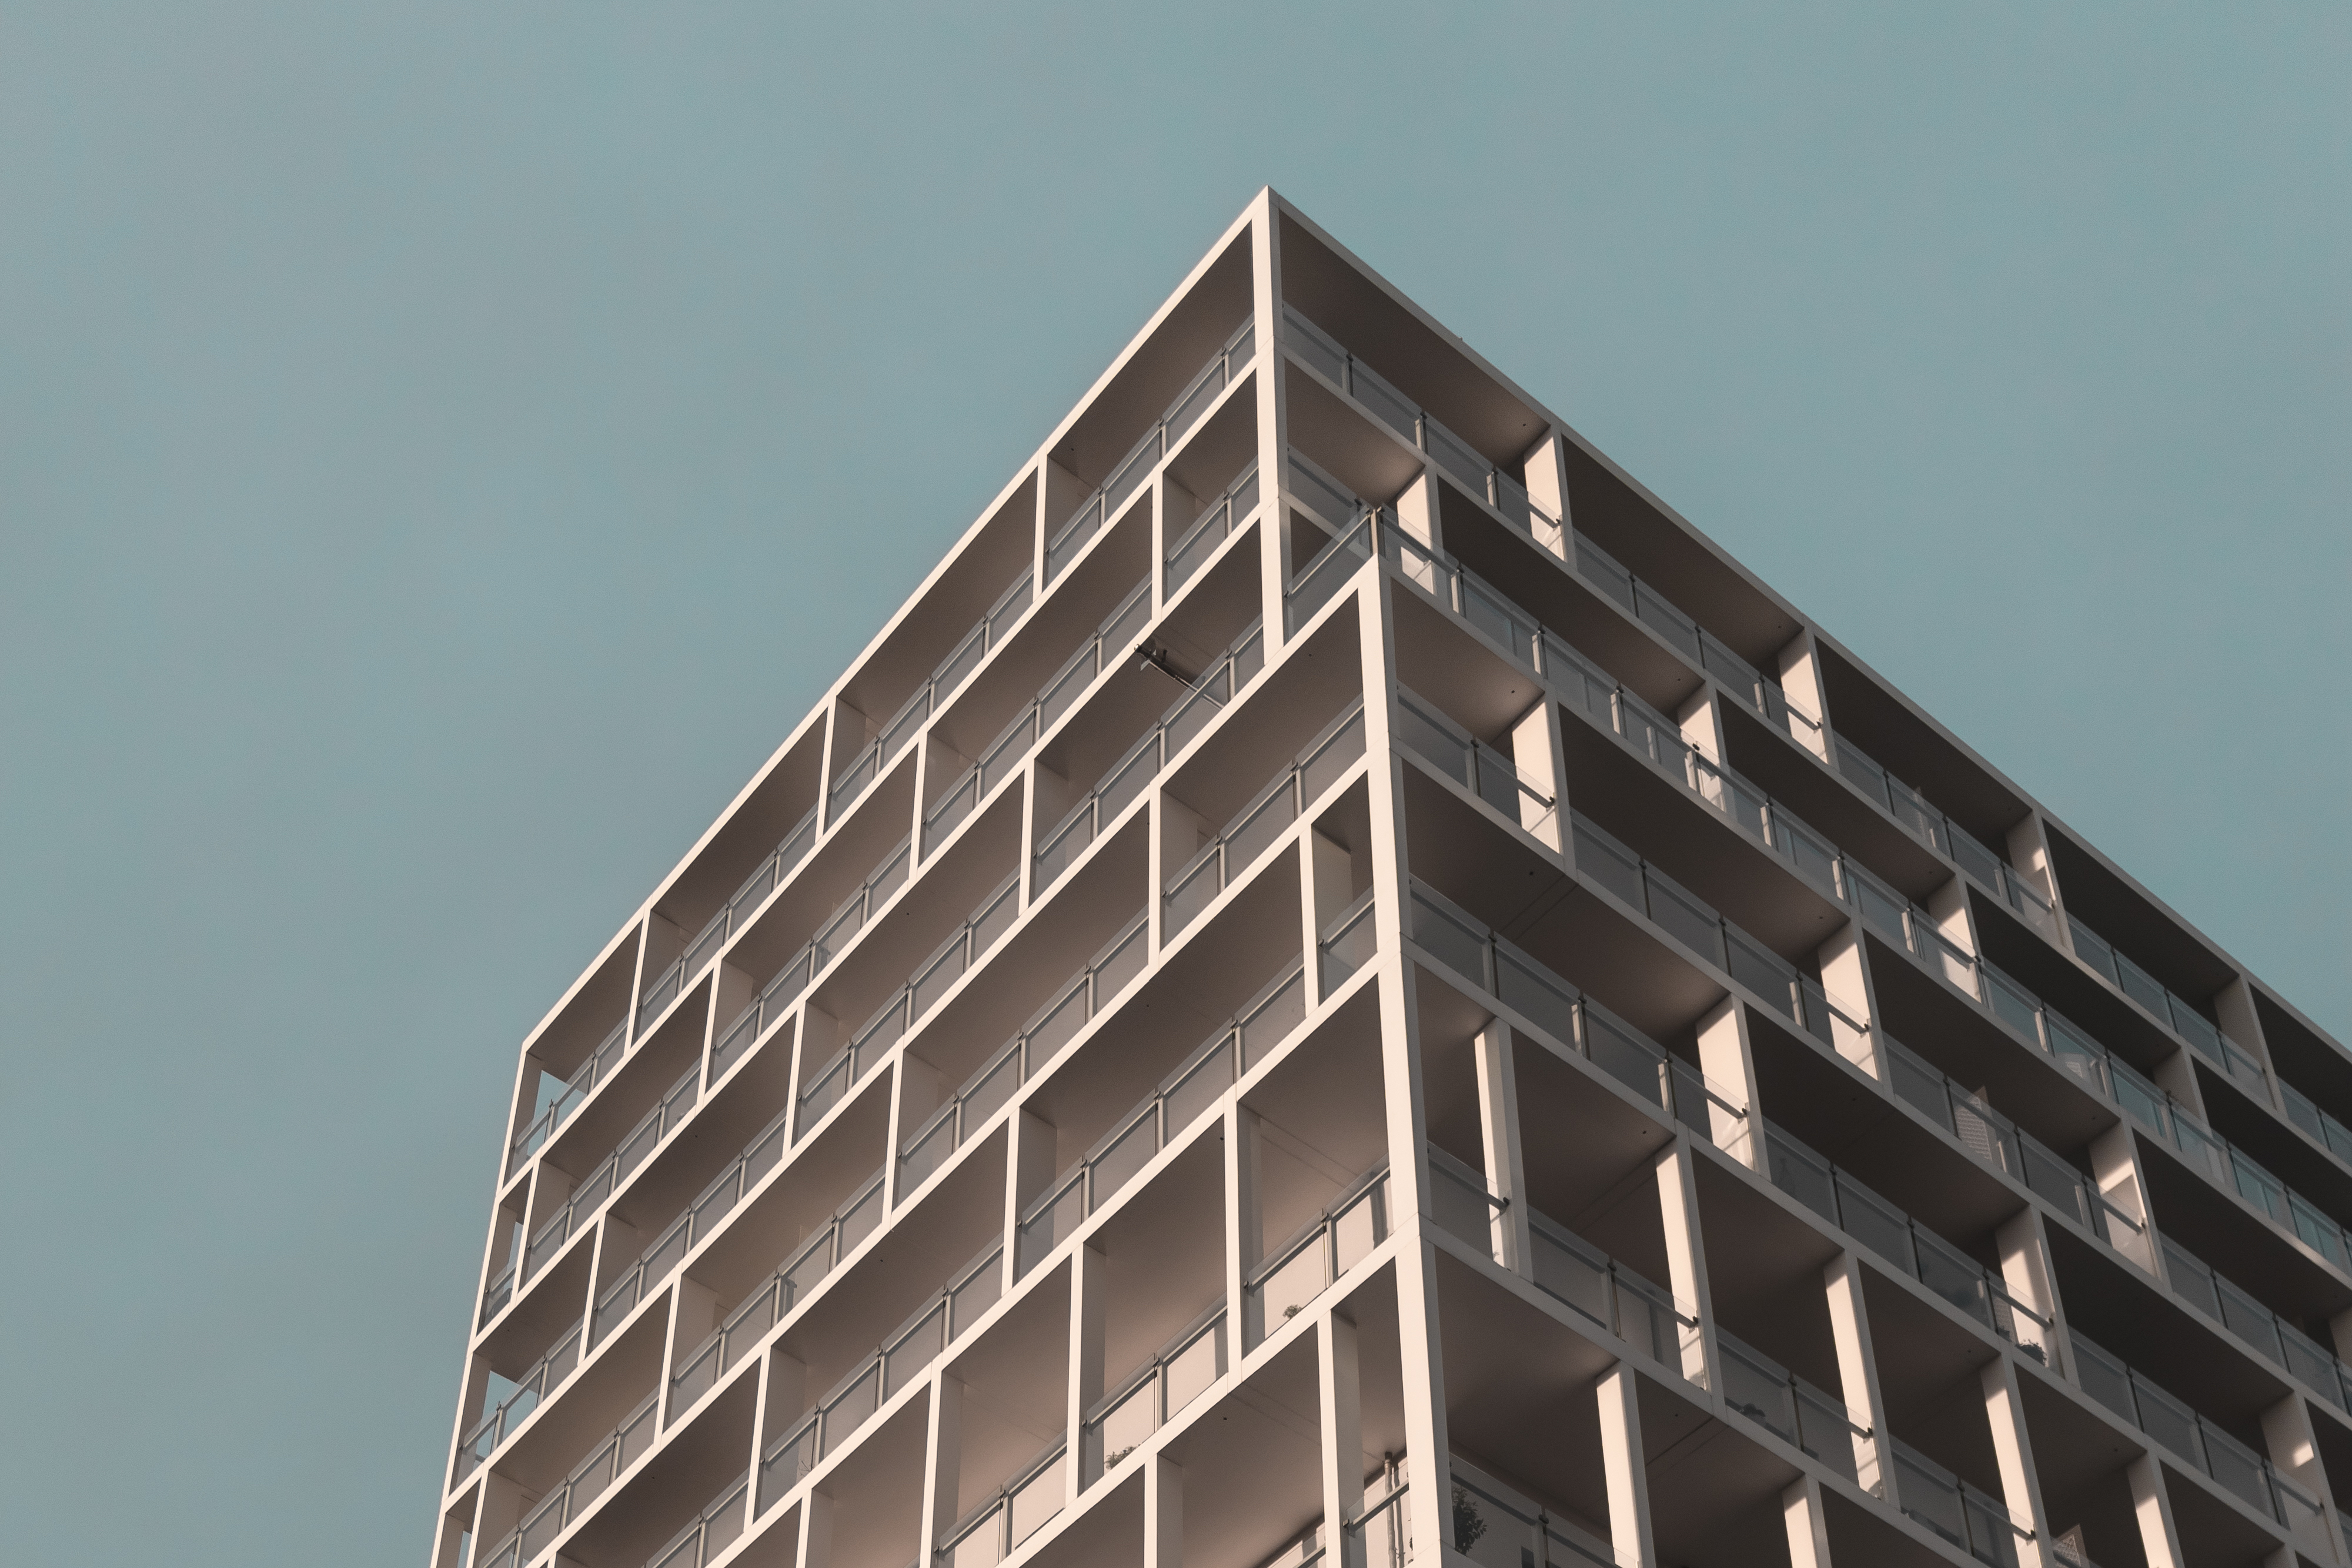
architecture, skyscraper, line, facade, tower block, symmetry, shape, daylighting, brutalist architecture